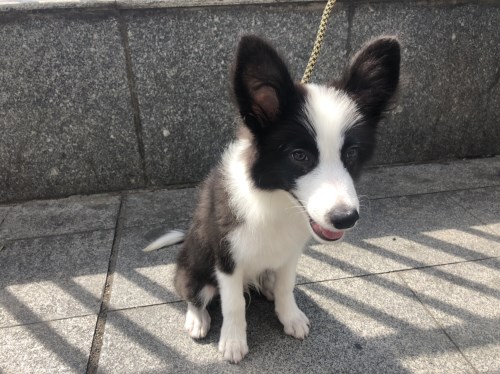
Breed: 2594-n000109-Border_collie